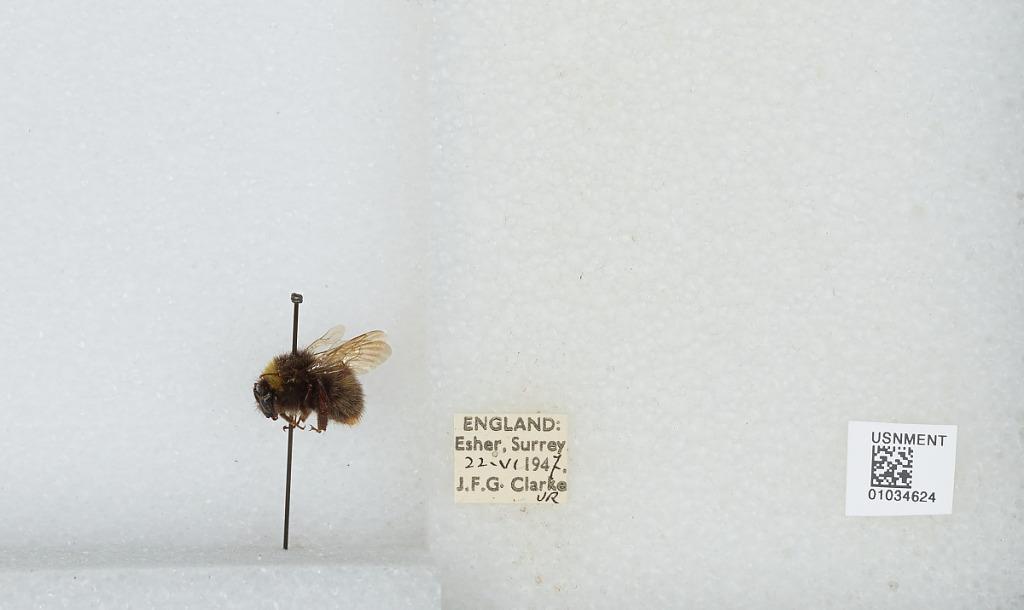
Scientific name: Bombus (Pyrobombus) pratorum (Linnaeus)
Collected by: J. Clarke
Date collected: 1947-6-22
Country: United Kingdom
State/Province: England
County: Surrey
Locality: Esher
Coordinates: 51.3692, -0.365